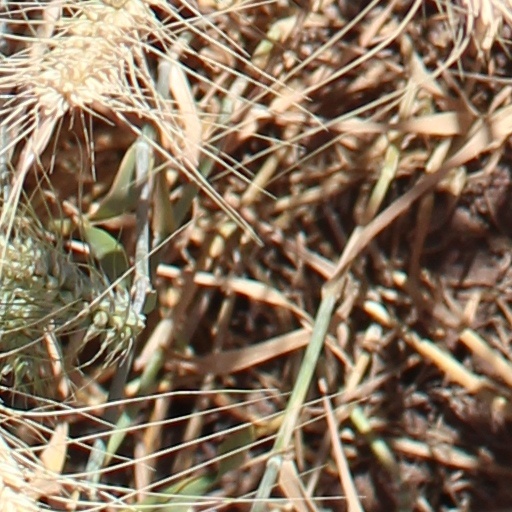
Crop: wheat